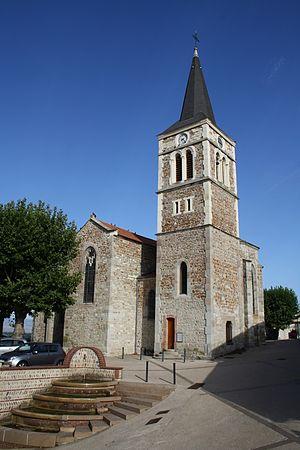
Église Saint Laurent (Andrézieux-Bouthéon, quartier de Bouthéon). Construite en 1881 à l'emplacement d'une église du XIIe siècle.
Andrézieux-Bouthéon est une commune française située dans le département de la Loire en région Auvergne-Rhône-Alpes, à une dizaine de kilomètres de Saint-Étienne.